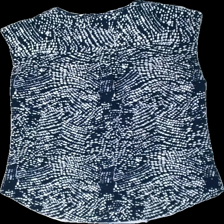
View: back
Type: Blouse
Category: Ladies
Brand: Soul River
Colors: Blue, White
Material: 100% polyester
Pattern: Dots
Cut: Regular, C-collar
Size: M
Season: All
Price range: 50-100
Recommended usage: Reuse